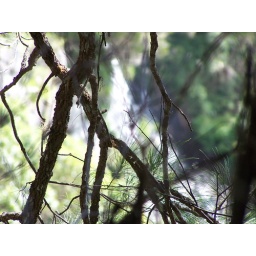
From Twin falls looking back to canyon lookout. That white vertical blur in the background is a waterfall.!!!!